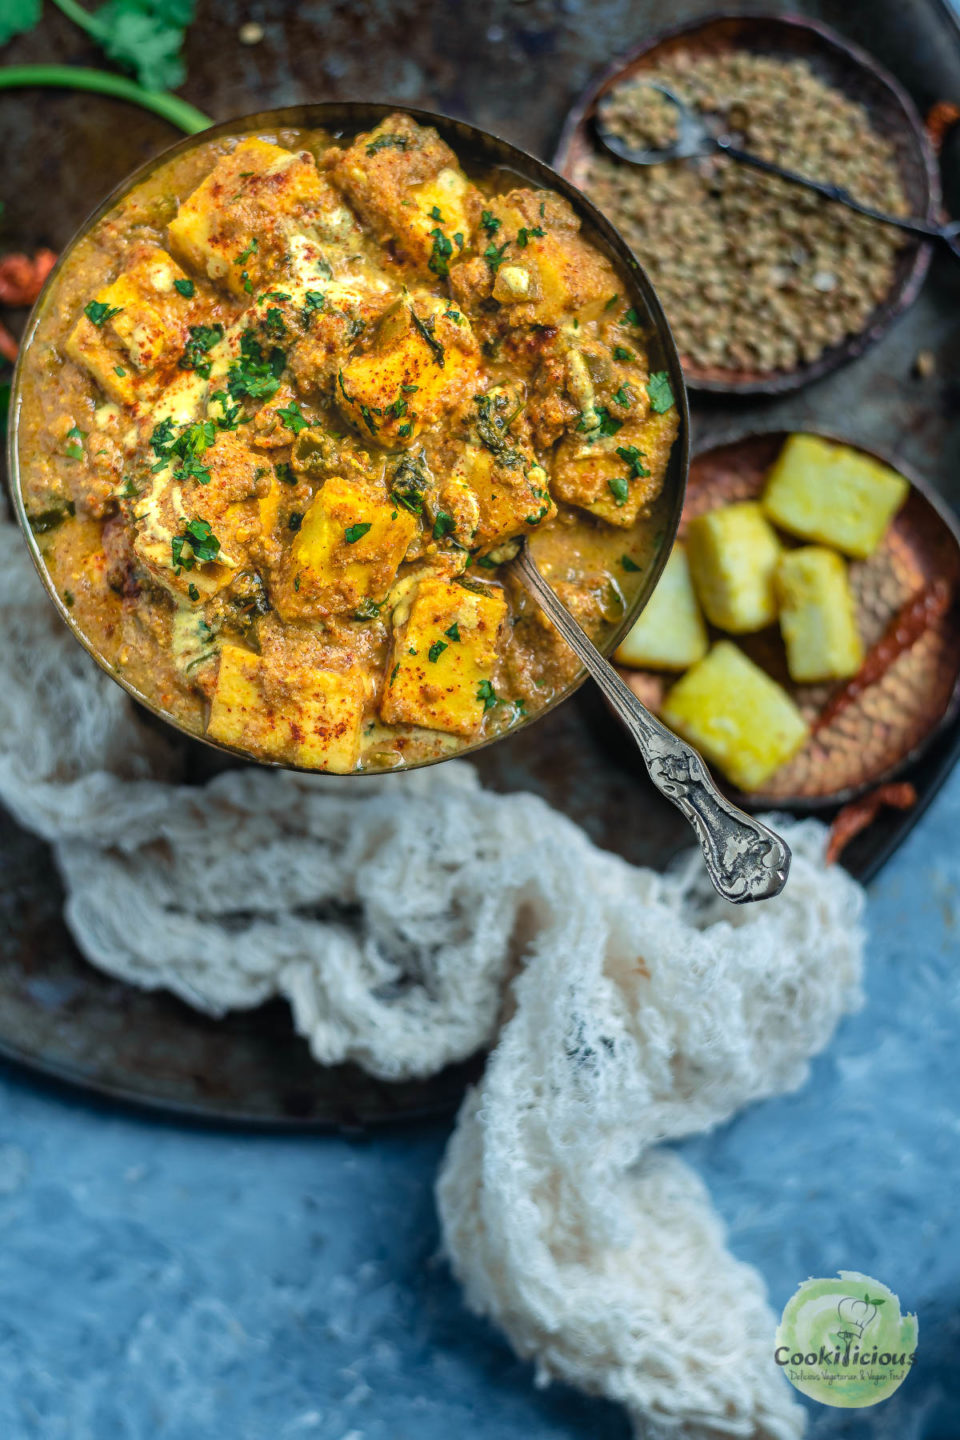
Dish: kadai_paneer